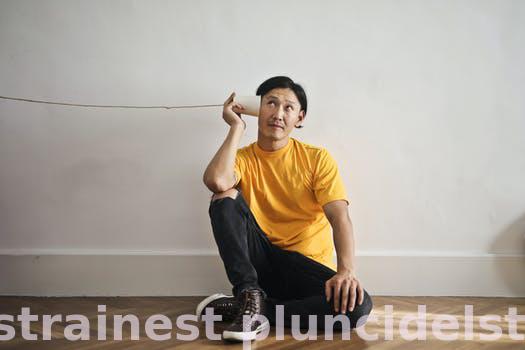
Label: Watermark